Ma Xiaowei

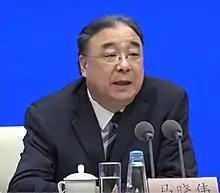
Ma in January 2020

Ma Xiaowei (born December 1959) is a Chinese physician and politician who has served as the head of the National Health Commission of China between March 2018 and May 2024. Ma also served as president of the Chinese Medical Association from 2015 to 2021. He is one of the vice presidents of the Red Cross Society of China.